Wushi'er Bingfang

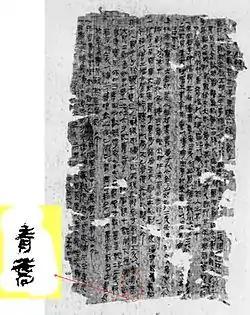
The "Recipes for Fifty-two Ailments" contains the first known mention of "qinghao" , or wormwood, in history. Though it appears here in a recipe against female hemorrhoids, in later Chinese medical texts wormwood was recommended for treating intermittent fevers. In the 1970s, artemisinin was isolated from "Artemisia annua" (a kind of wormwood) and shown to have antimalarial properties.

The Wushi'er Bingfang, or Recipes for Fifty-Two Ailments, is an ancient Chinese medical text that was discovered in 1973 in Mawangdui in a tomb that was sealed in 168 BCE under the Han dynasty. The text was copied in seal script on sheets of silk around 215 BCE, under the Qin dynasty, but might have dated from even earlier. Modern editors chose its title because the text starts with a list of fifty-two ailments for which recipes are given. The formulary presents more than 250 exorcistic and drug-based cures for ailments such as warts, hemorrhoids, inguinal swellings, and snake bites. Among other medical treatments, the text also recommends lancing and cauterization, but mention neither acupuncture nor moxibustion (cauterization with moxa).